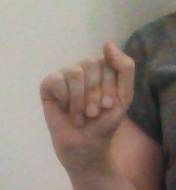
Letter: saad